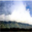
Label: cloud